Gambrinus (beer)

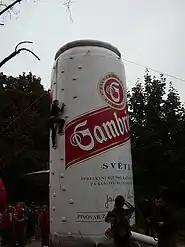
"Climbing can" in Brno

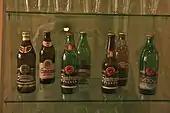
Historical Gambrinus labels

Gambrinus brews these different types of beer, which are supplied by Plzeňský Prazdroj: